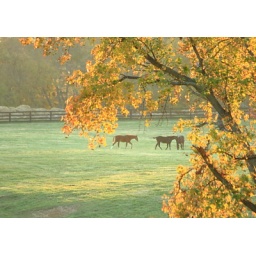
Light frost on the green grass and sun in the autumn leaves envelop these horses on the farm. Oct. 2008